Taragarh Talawa

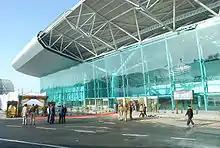
Sri Guru Ram Dass Jee International Airport in Amritsar

Amritsar's international airport, Sri Guru Ram Dass Jee International Airport, has more than 160 domestic and international flights during the week with daily connections to Delhi, Mumbai, Kolkata, Chennai, Bangalore, and Srinagar etc. in India and international flights to London(Heathrow), Birmingham, Melbourne and Sydney via Delhi. Also it has direct flights to Doha, Ashgabat, Tashkent and Dubai. Taragarh is 23 km by road towards East from District headquarters Amritsar.